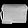
Label: Bag